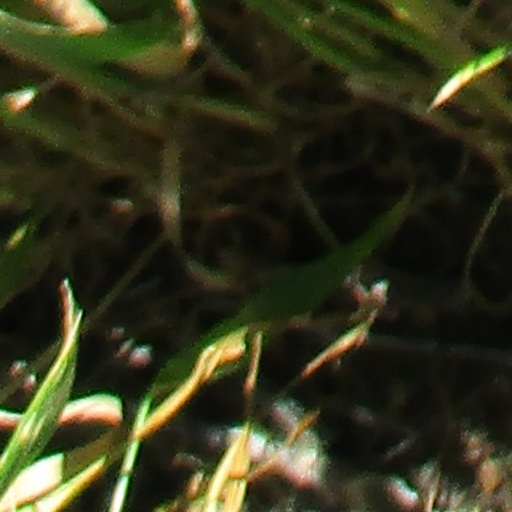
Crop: wheat